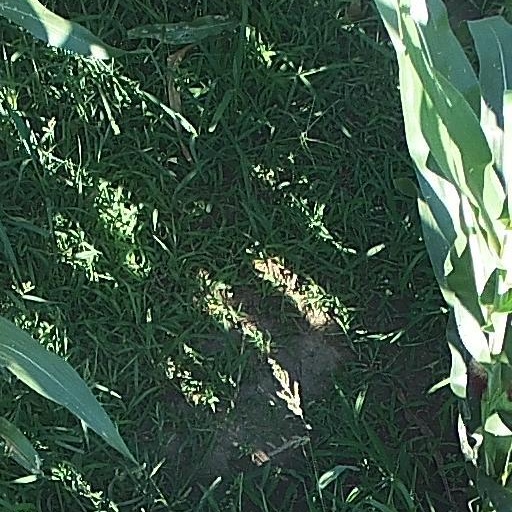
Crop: maize; corn